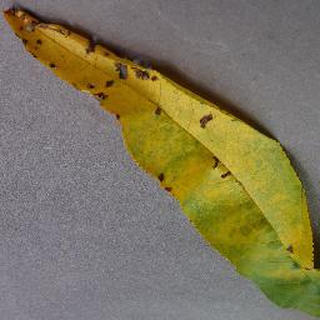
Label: peach_bacterial_spot